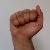
The image shows a hand gesture representing the letter 'A' in Indian Sign Language.